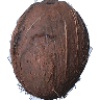
Label: cocos